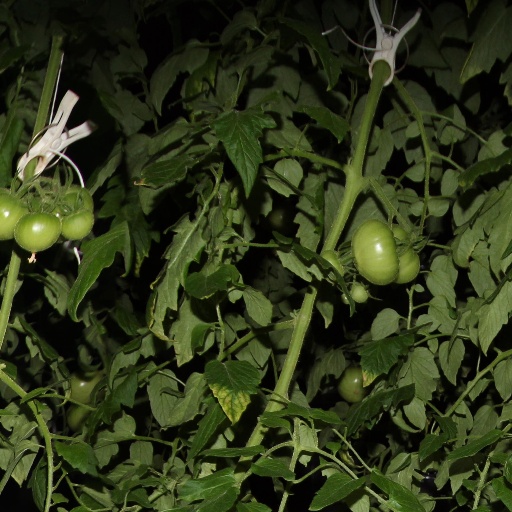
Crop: tomato